Armenian education in Cyprus

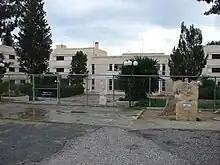
The new boarding section of Melkonian

The Melkonian Educational Institute had been the largest and longest-living Western Armenian boarding school. The new boarding section was built between 1987–1989 by architects Iacovos & Andreas Philippou to the east of the twin buildings; its foundation stone was laid on 24 May 1987 by President Spyros Kyprianou, while its inauguration took place on 21 October 1989 by Acting President Vassos Lyssarides. To the left of the new boarding sections' entrance, there is a marble commemorative plaque in reading: